List of LGBTQ people from Seattle

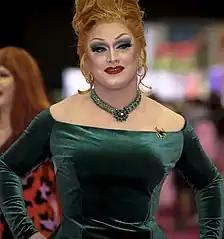
Jinkx Monsoon

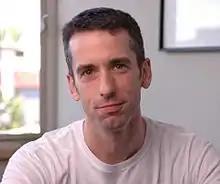
Dan Savage in 2005

Notable LGBTQ people from Seattle, in the U.S. state of Washington, include: